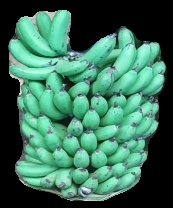
Variety: pachbale
Grade: grade1